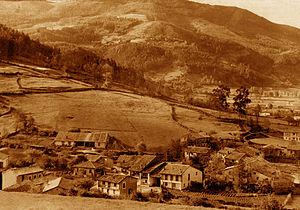
Photo Historique de la ville de San Mateo (Cantabria, Espagne), à l'avant-plan on peut voir le quartier Ispron retour dans les années 60. Català: Fotografia Històrica del Poble de Sant Mateu (Cantàbria, ESPAÑA), en primer pla es pot veure el Barri del Ispron allà pels anys 60.